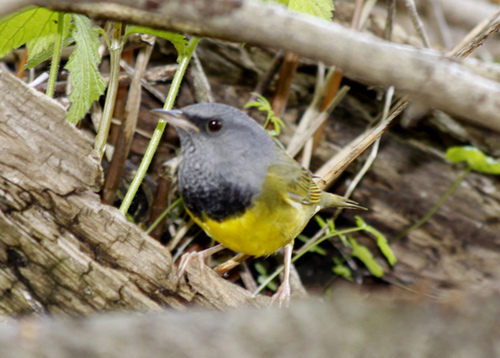
this tiny bird has a charcoal gray crown with a yellow breast.
this bird has a black crown, black eyes, black-pink beak, pinkish feet and tarsus, black throat and breast, and yellow belly and abdomen.
this is a black bird with a yellow belly and a long pointed bill.
a tiny bird with a yellow belly, black chest, and a gray head.
small bird has a black upper nape and breast, while it is yellow on the side and belly.
this bird has a gray head, black breast and the rest of its body is yellow.
this bird is grey with yellow and has a long, pointy beak.
a short beaked bird with a grey cowl, its body is a dull yellow, his body is a bit squat.
a small black and yellow bird with long pink legs, and long tail, black eye, and short pointy beak.
this little bird has a yellow breast and wings, with a grey head and neck.
Species: Mourning Warbler